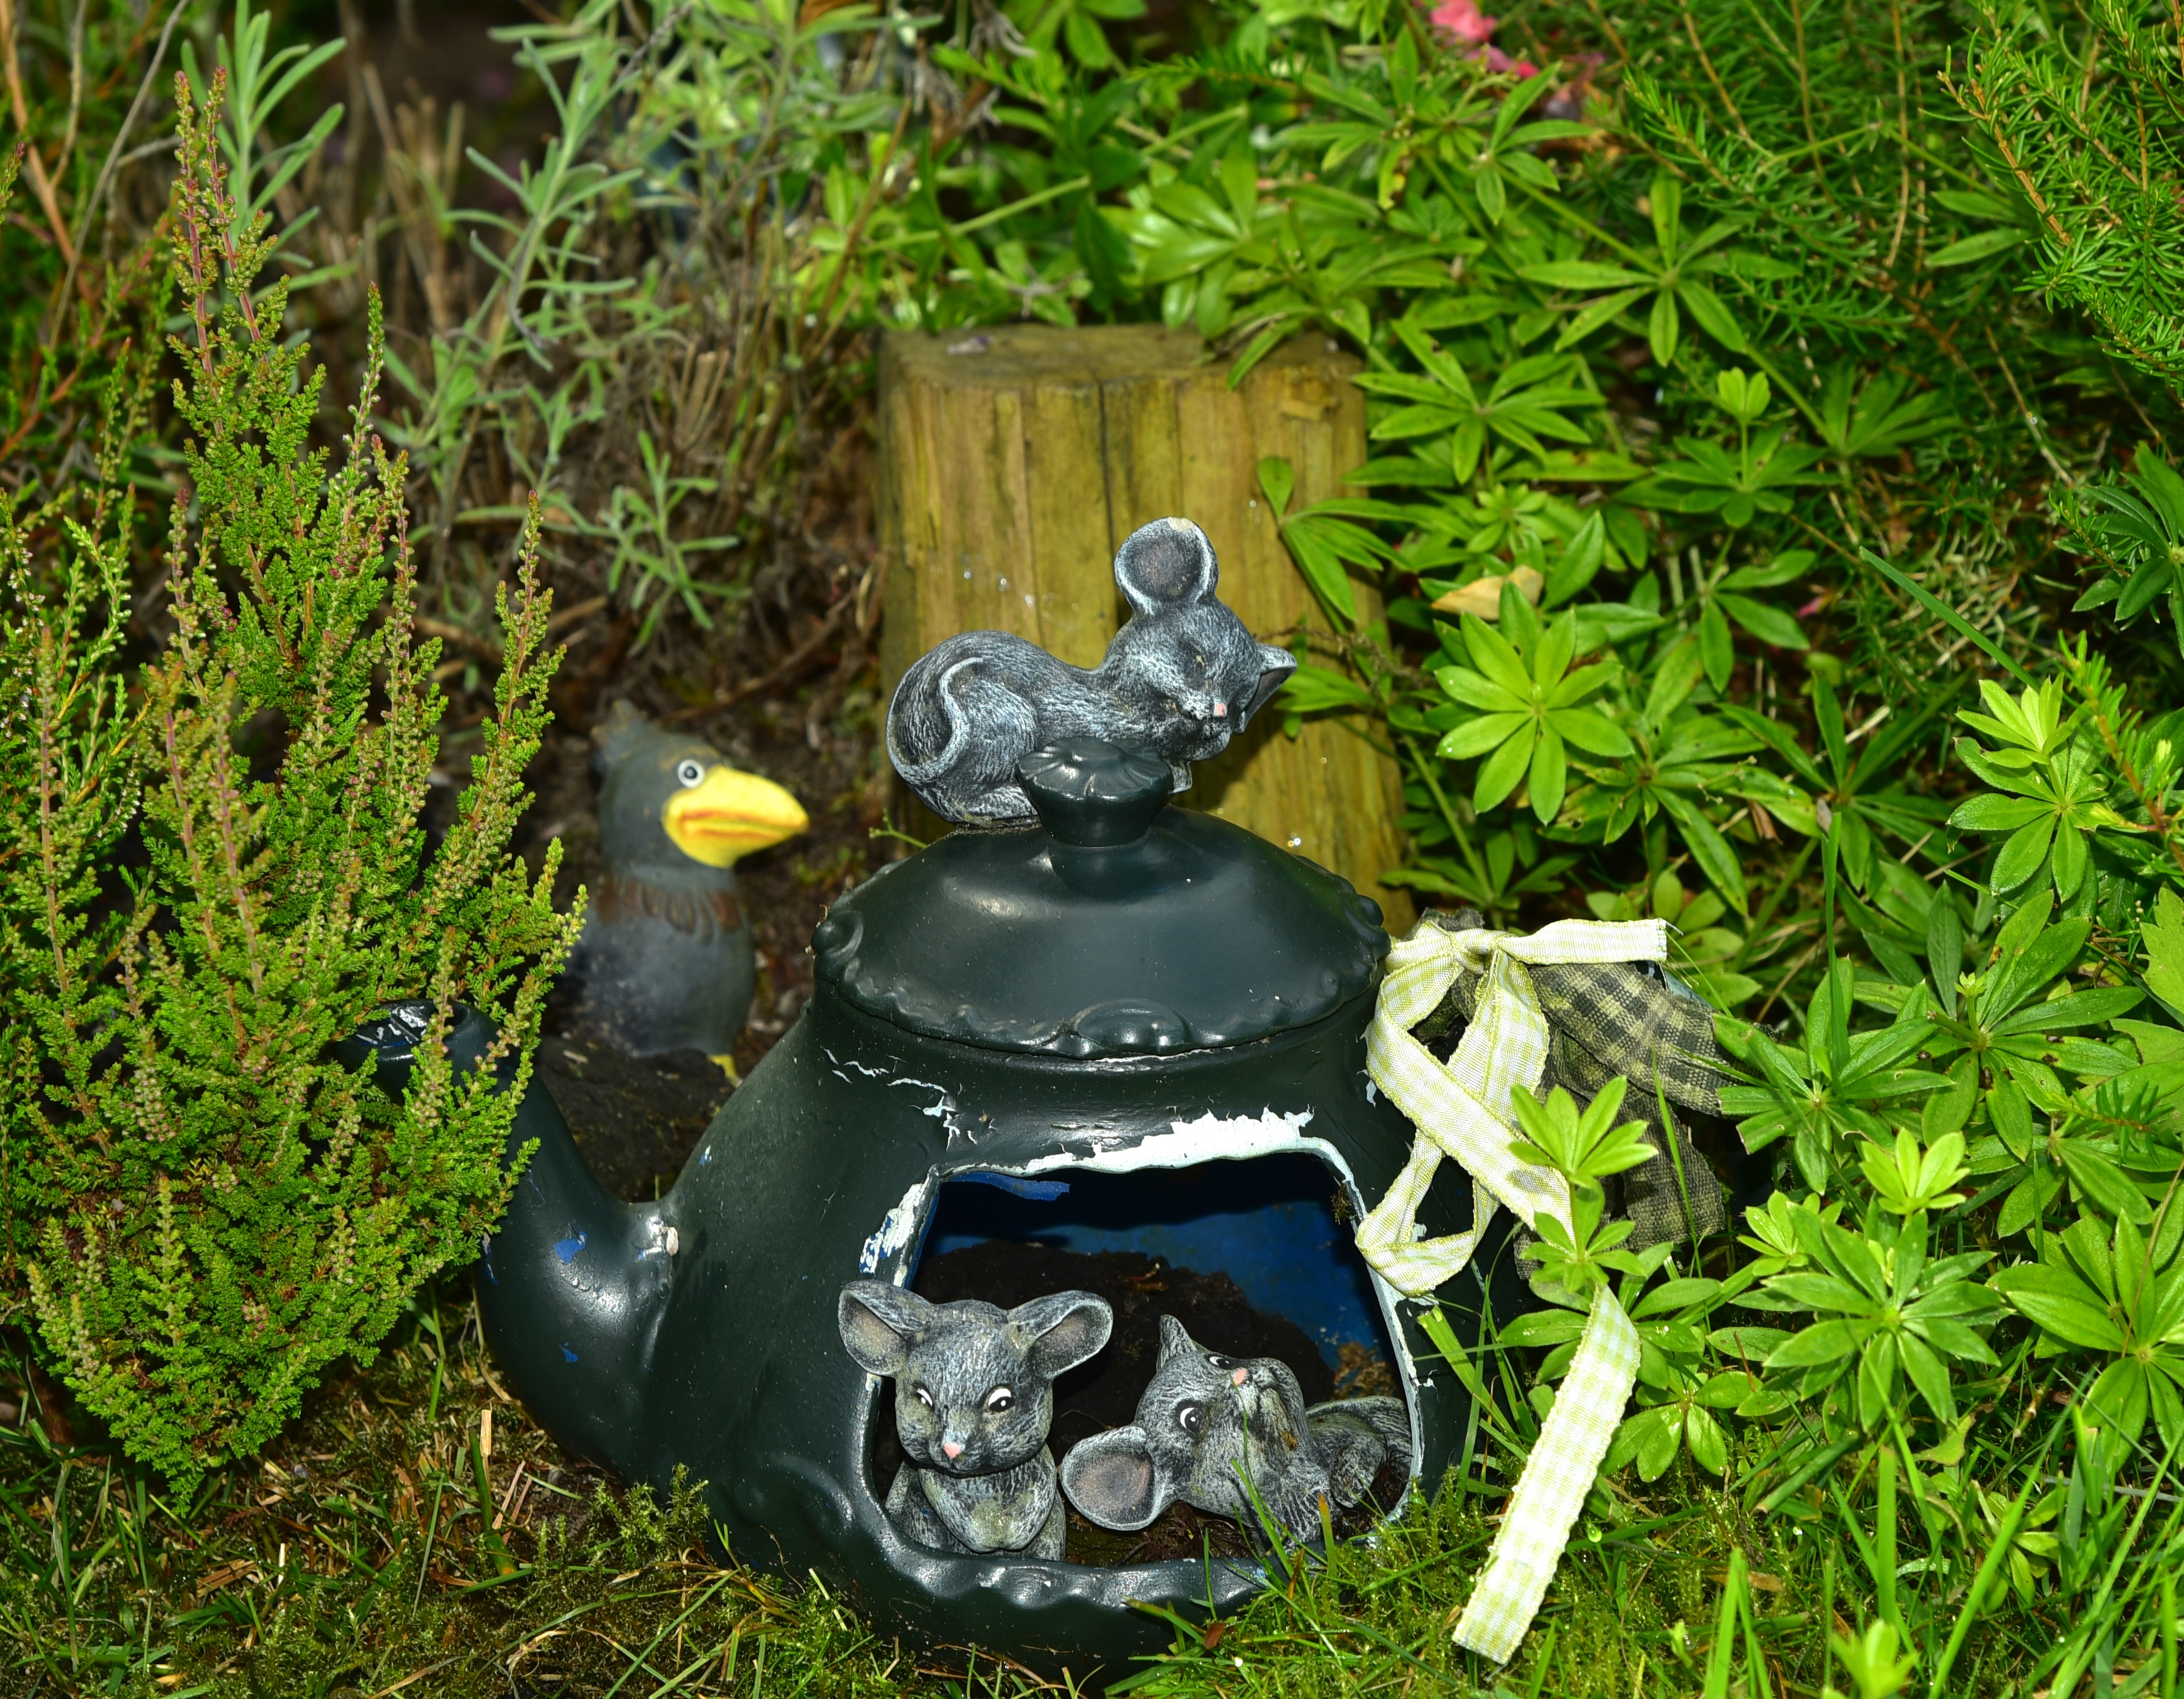
grass, lawn, teapot, pot, green, vehicle, motorcycle, garden, deco, bed, gartendeko, mice